Bredon Hill Hoard

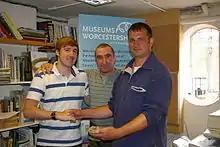
Metal detectorists Jethro Carpenter and Mark Gilmour with Richard Henry, the local Finds Liaison Officer

The hoard was discovered by metal detectorists Jethro Carpenter and Mark Gilmour from Redditch on 18 June 2011 on Bredon Hill, where they had often metal detected in the past with the permission of the landowner. After their metal detector indicated a metal object they found a nail, but they kept digging when the metal detector continued to register more metal objects, and they found several sherds of pottery, and then some coins, about 50 cm beneath the surface. Once they realised that there were a large number of coins in the ground they filled in the hole, and on the 20 June they reported the find to Richard Henry, the Portable Antiquities Scheme Finds Liaison Officer for the Worcestershire and West Midlands region.